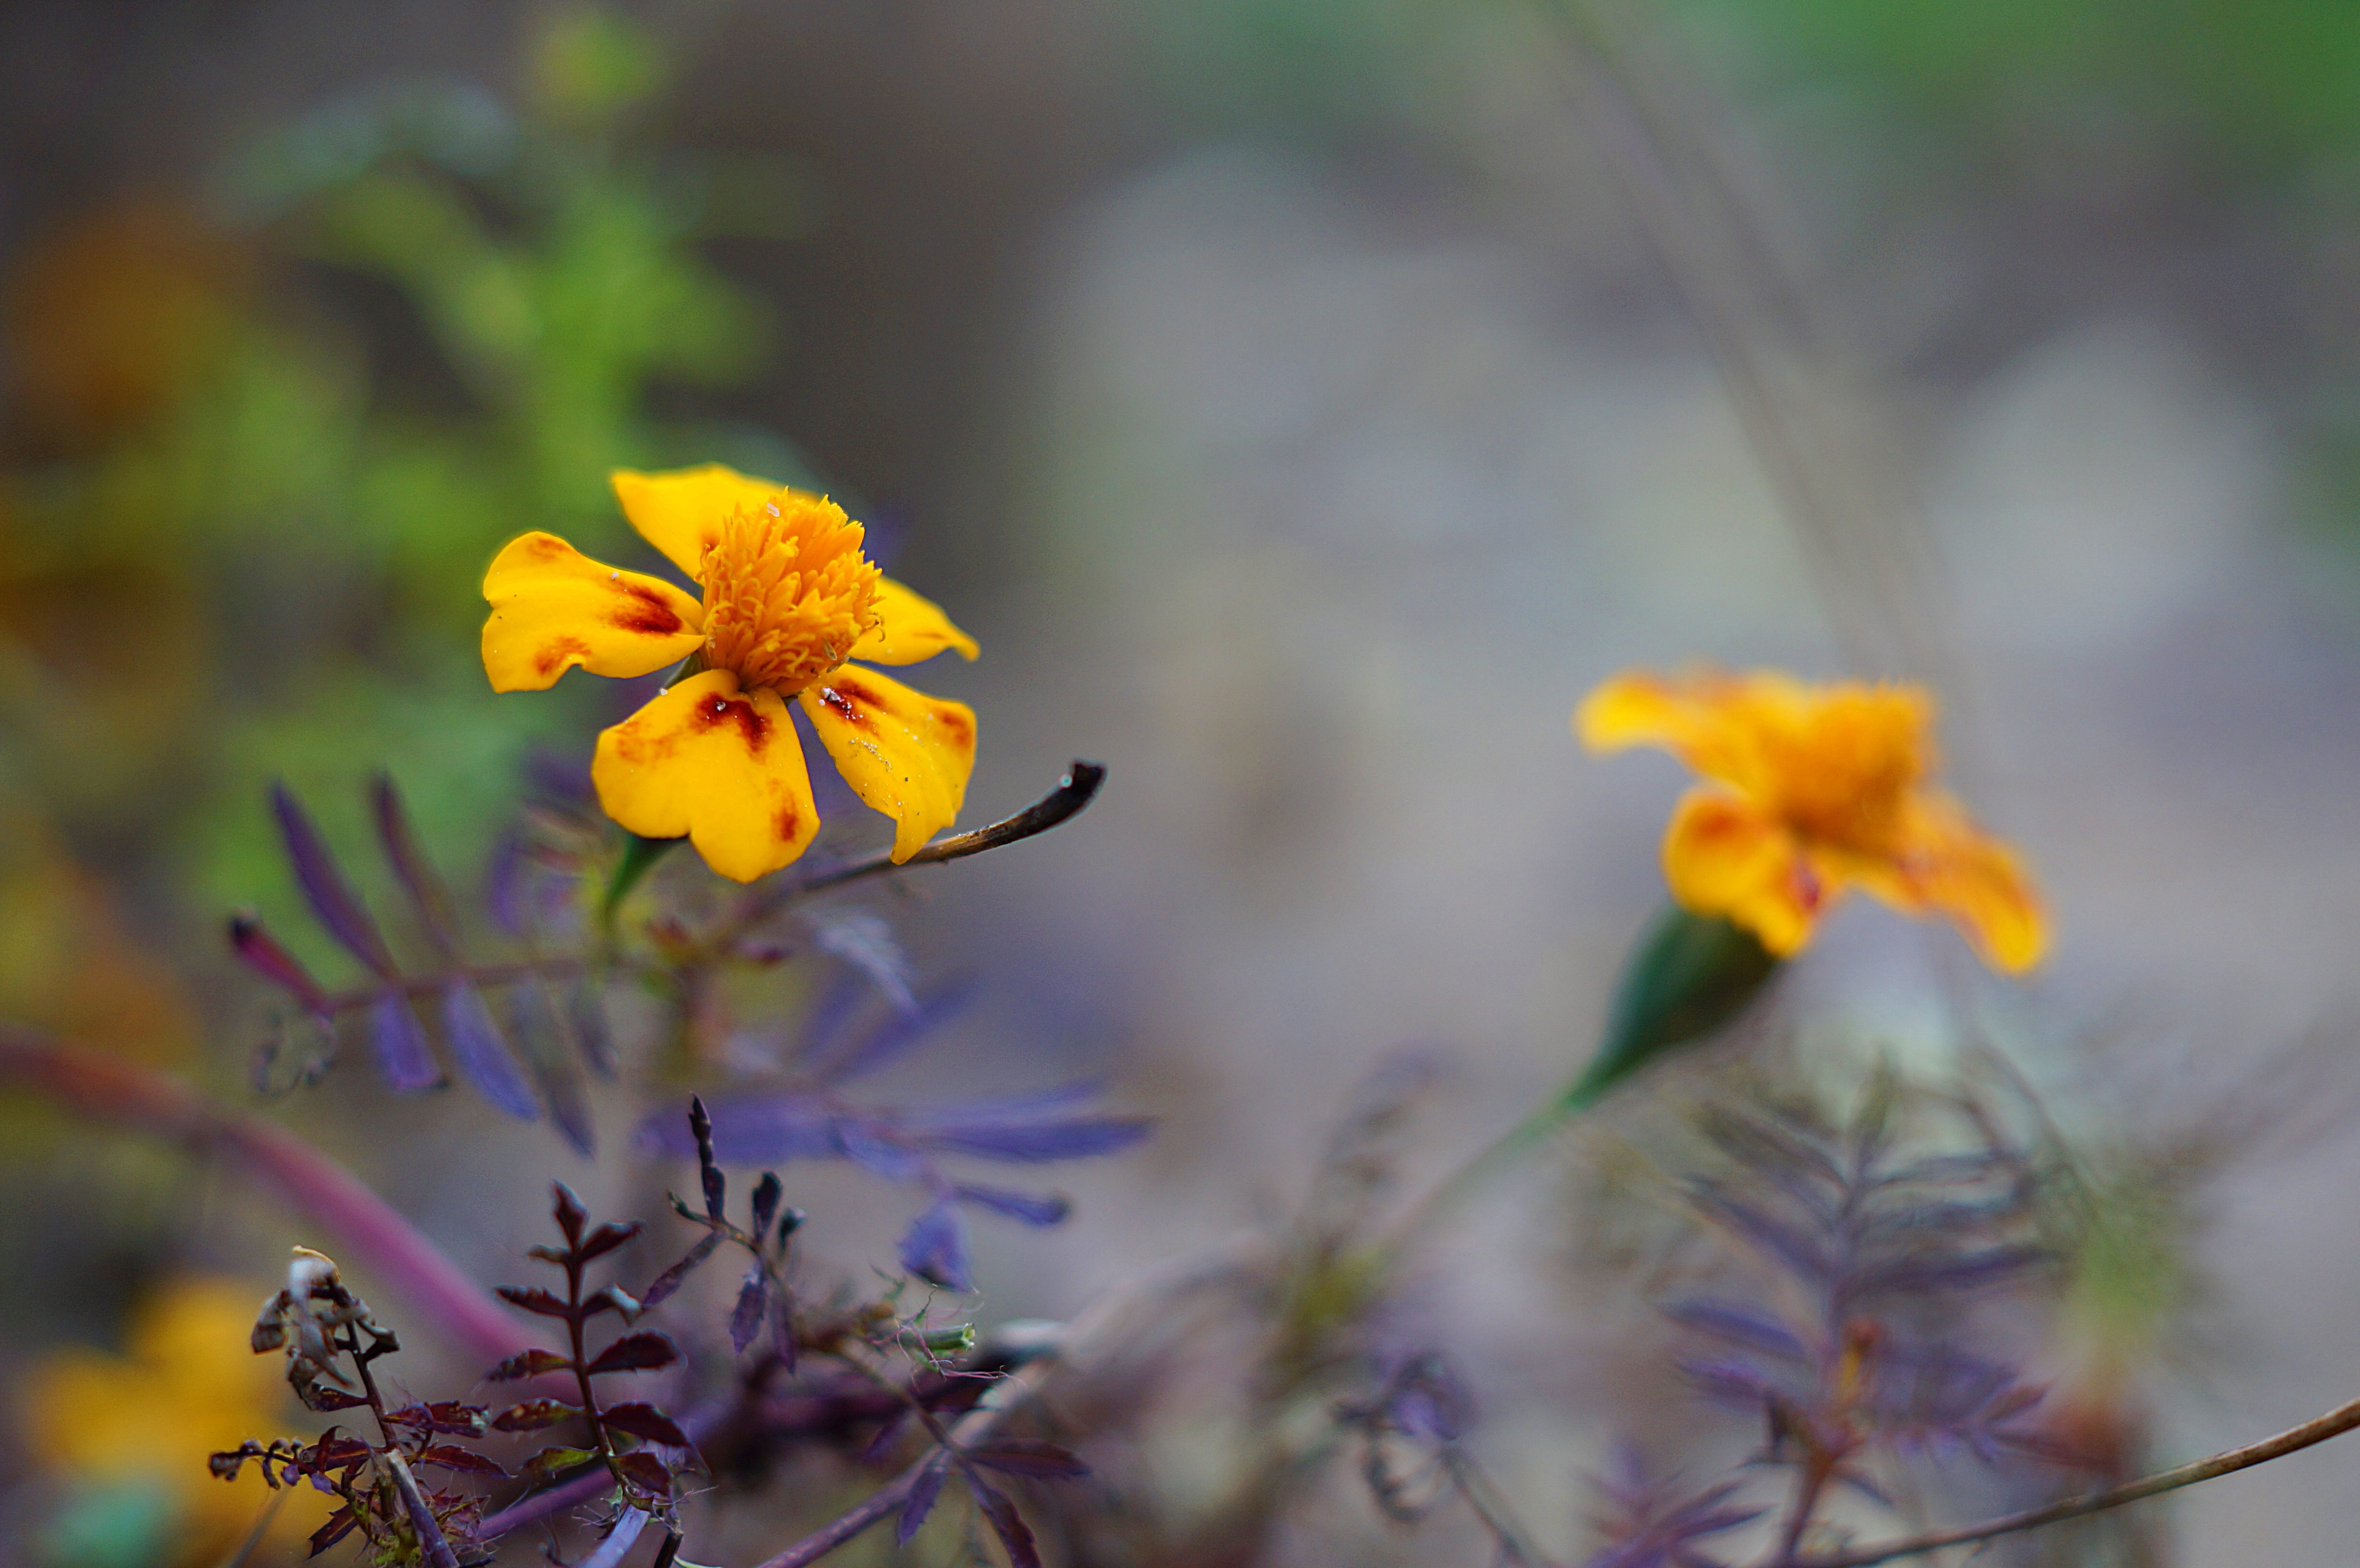
flower, autumn, fall, flowering plant, yellow, petal, plant, wildflower, spring, macro photography, wallflower, annual plant, plant stem